Night By Night

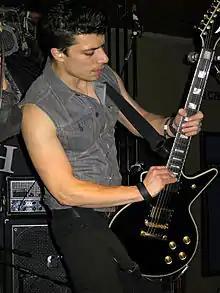
Ben Christo performing with Night By Night in 2014

Night by Night is a UK-based melodic rock band founded in 2008 by Ben Christo (guitarist of The Sisters Of Mercy) and Jonny Thornton. The band's music style is that of a modern take on the classic 80's bands such as Def Leppard with its dual guitars and three-part vocal harmonies.